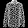
Label: Shirt